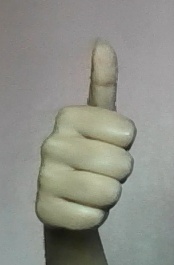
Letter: aleff